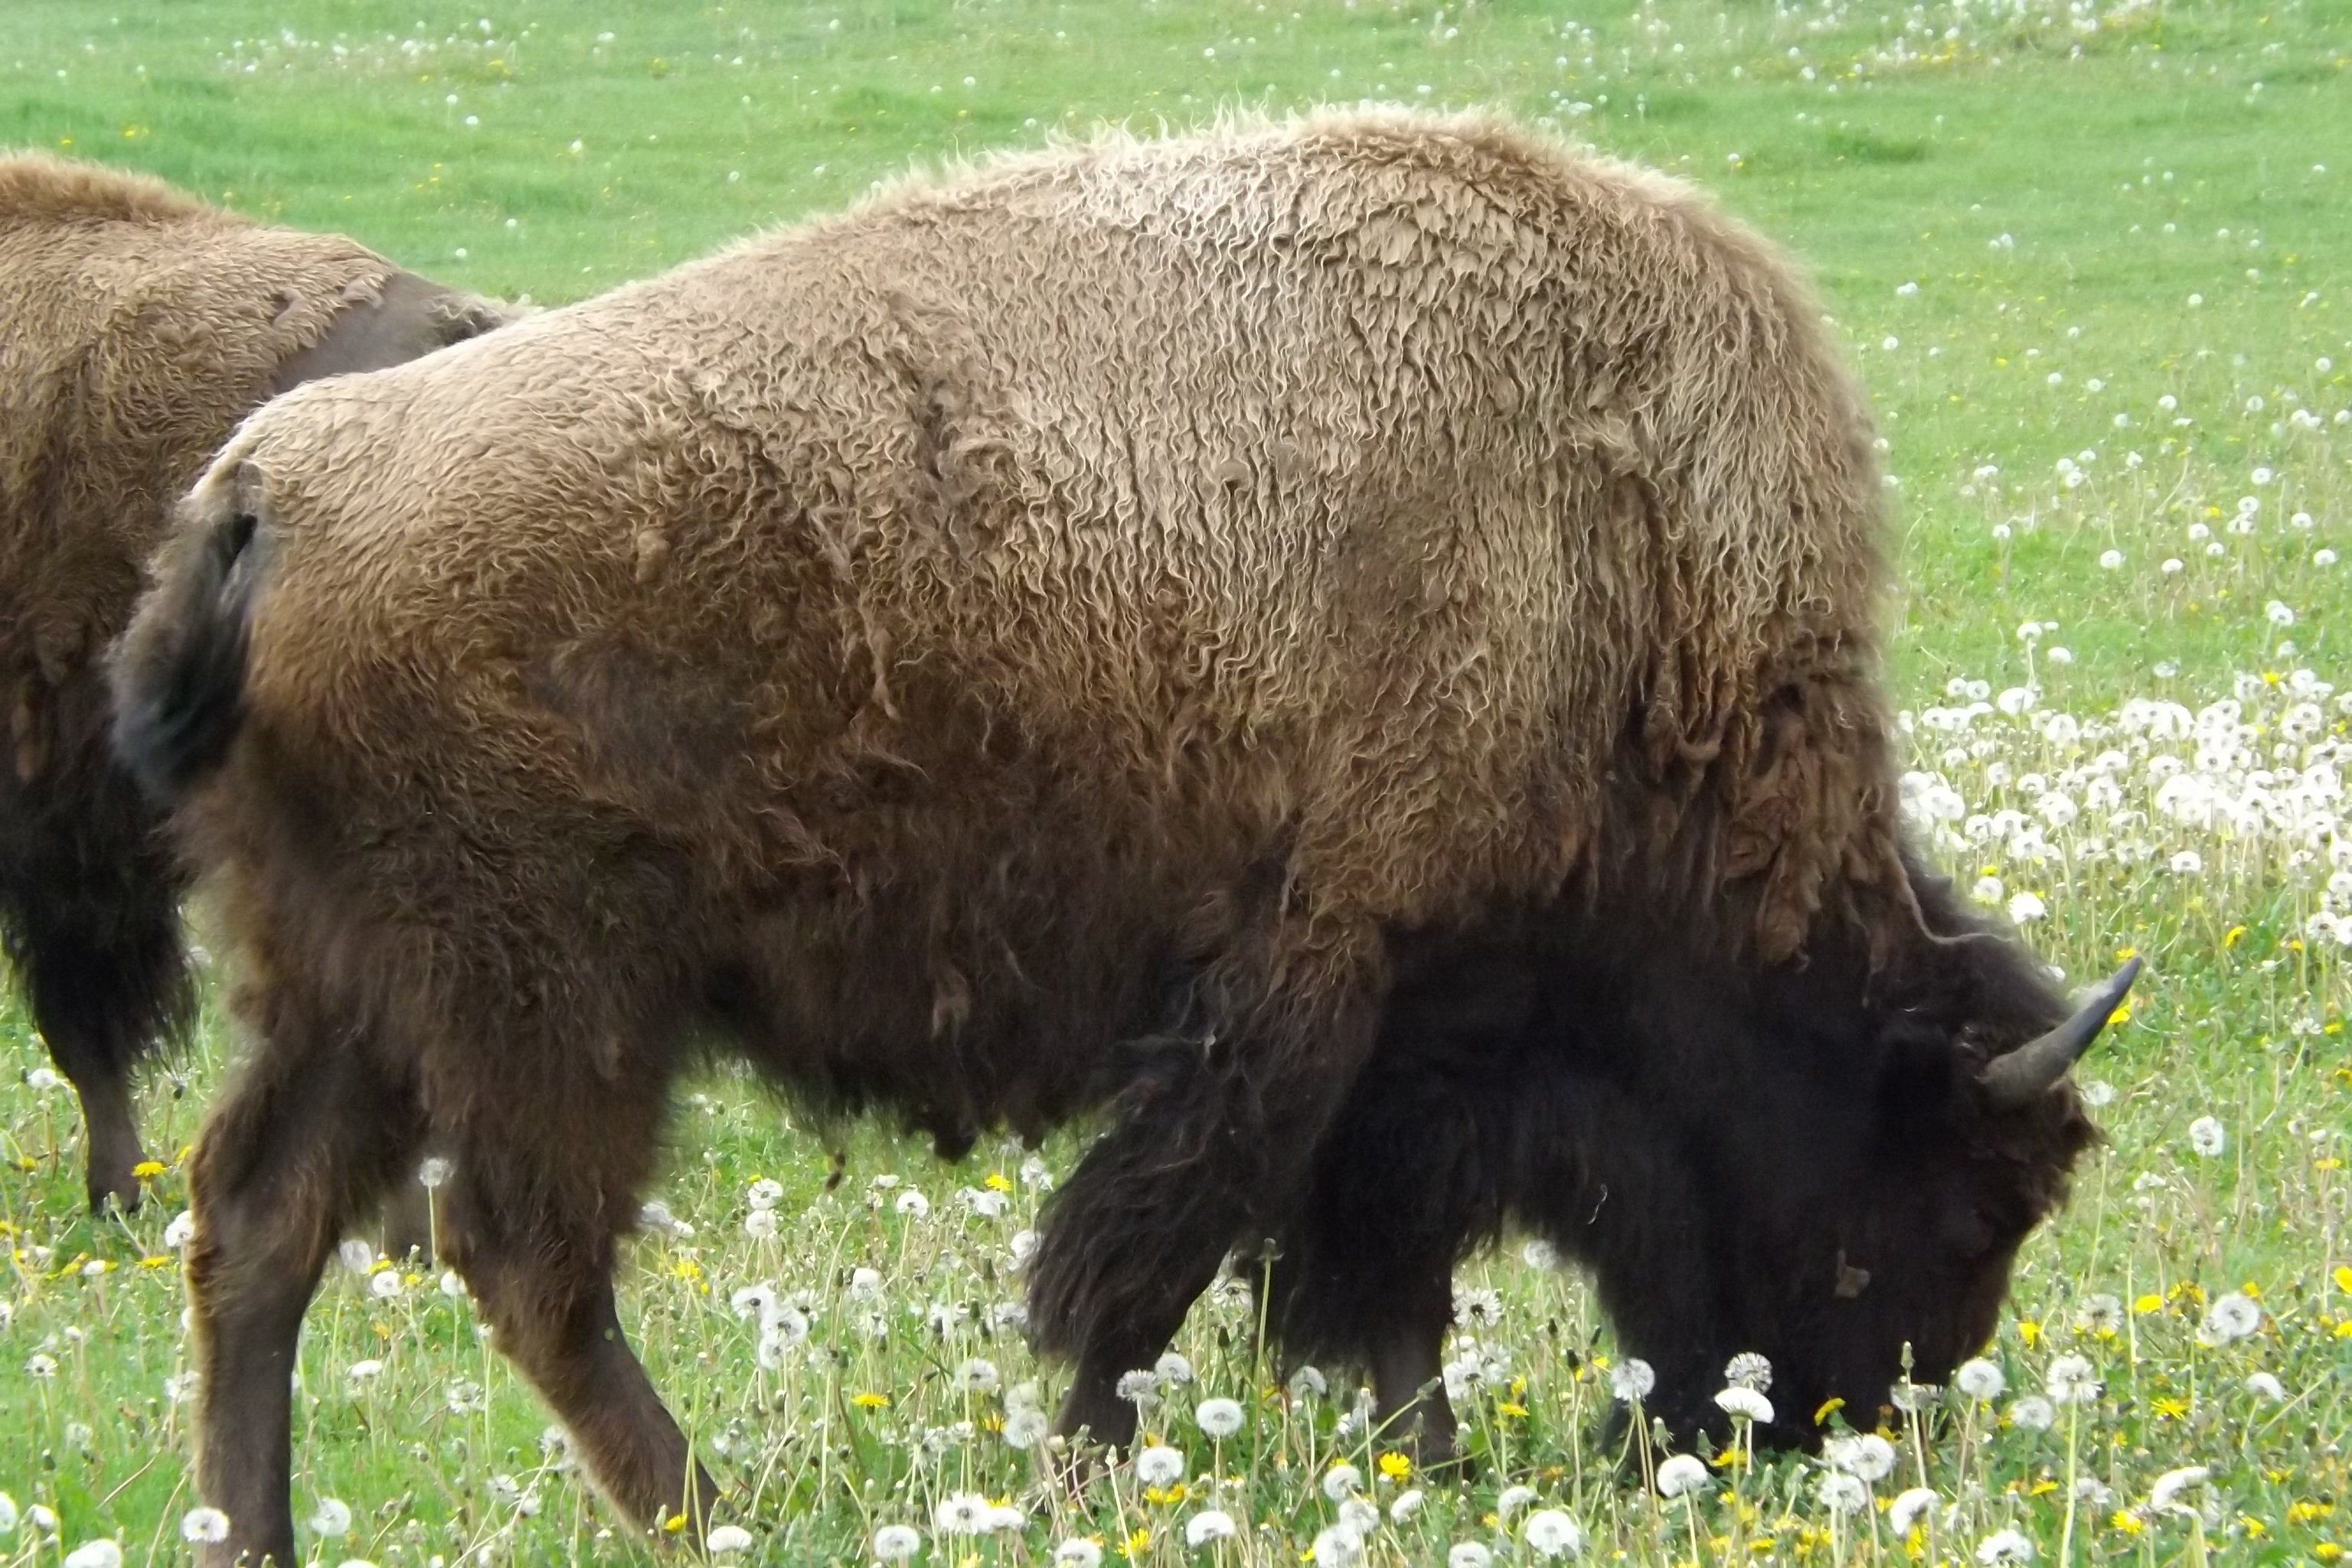
wilderness, animal, wildlife, wild, rural, cow, herd, pasture, grazing, america, mammal, fauna, bull, national, west, american, grassland, vertebrate, big, western, bison, yak, buffalo, plains, cattle like mammal, cow goat family, muskox